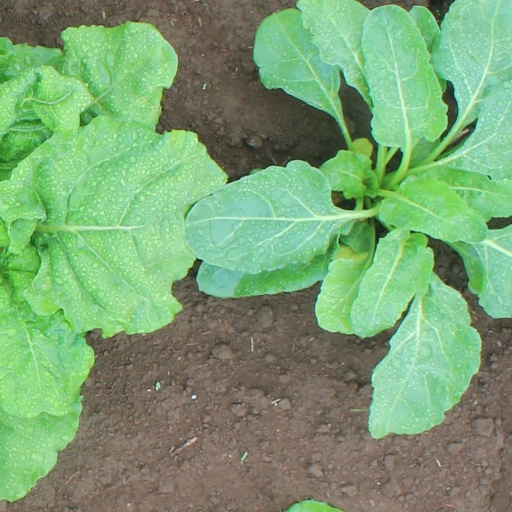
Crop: sugar beet